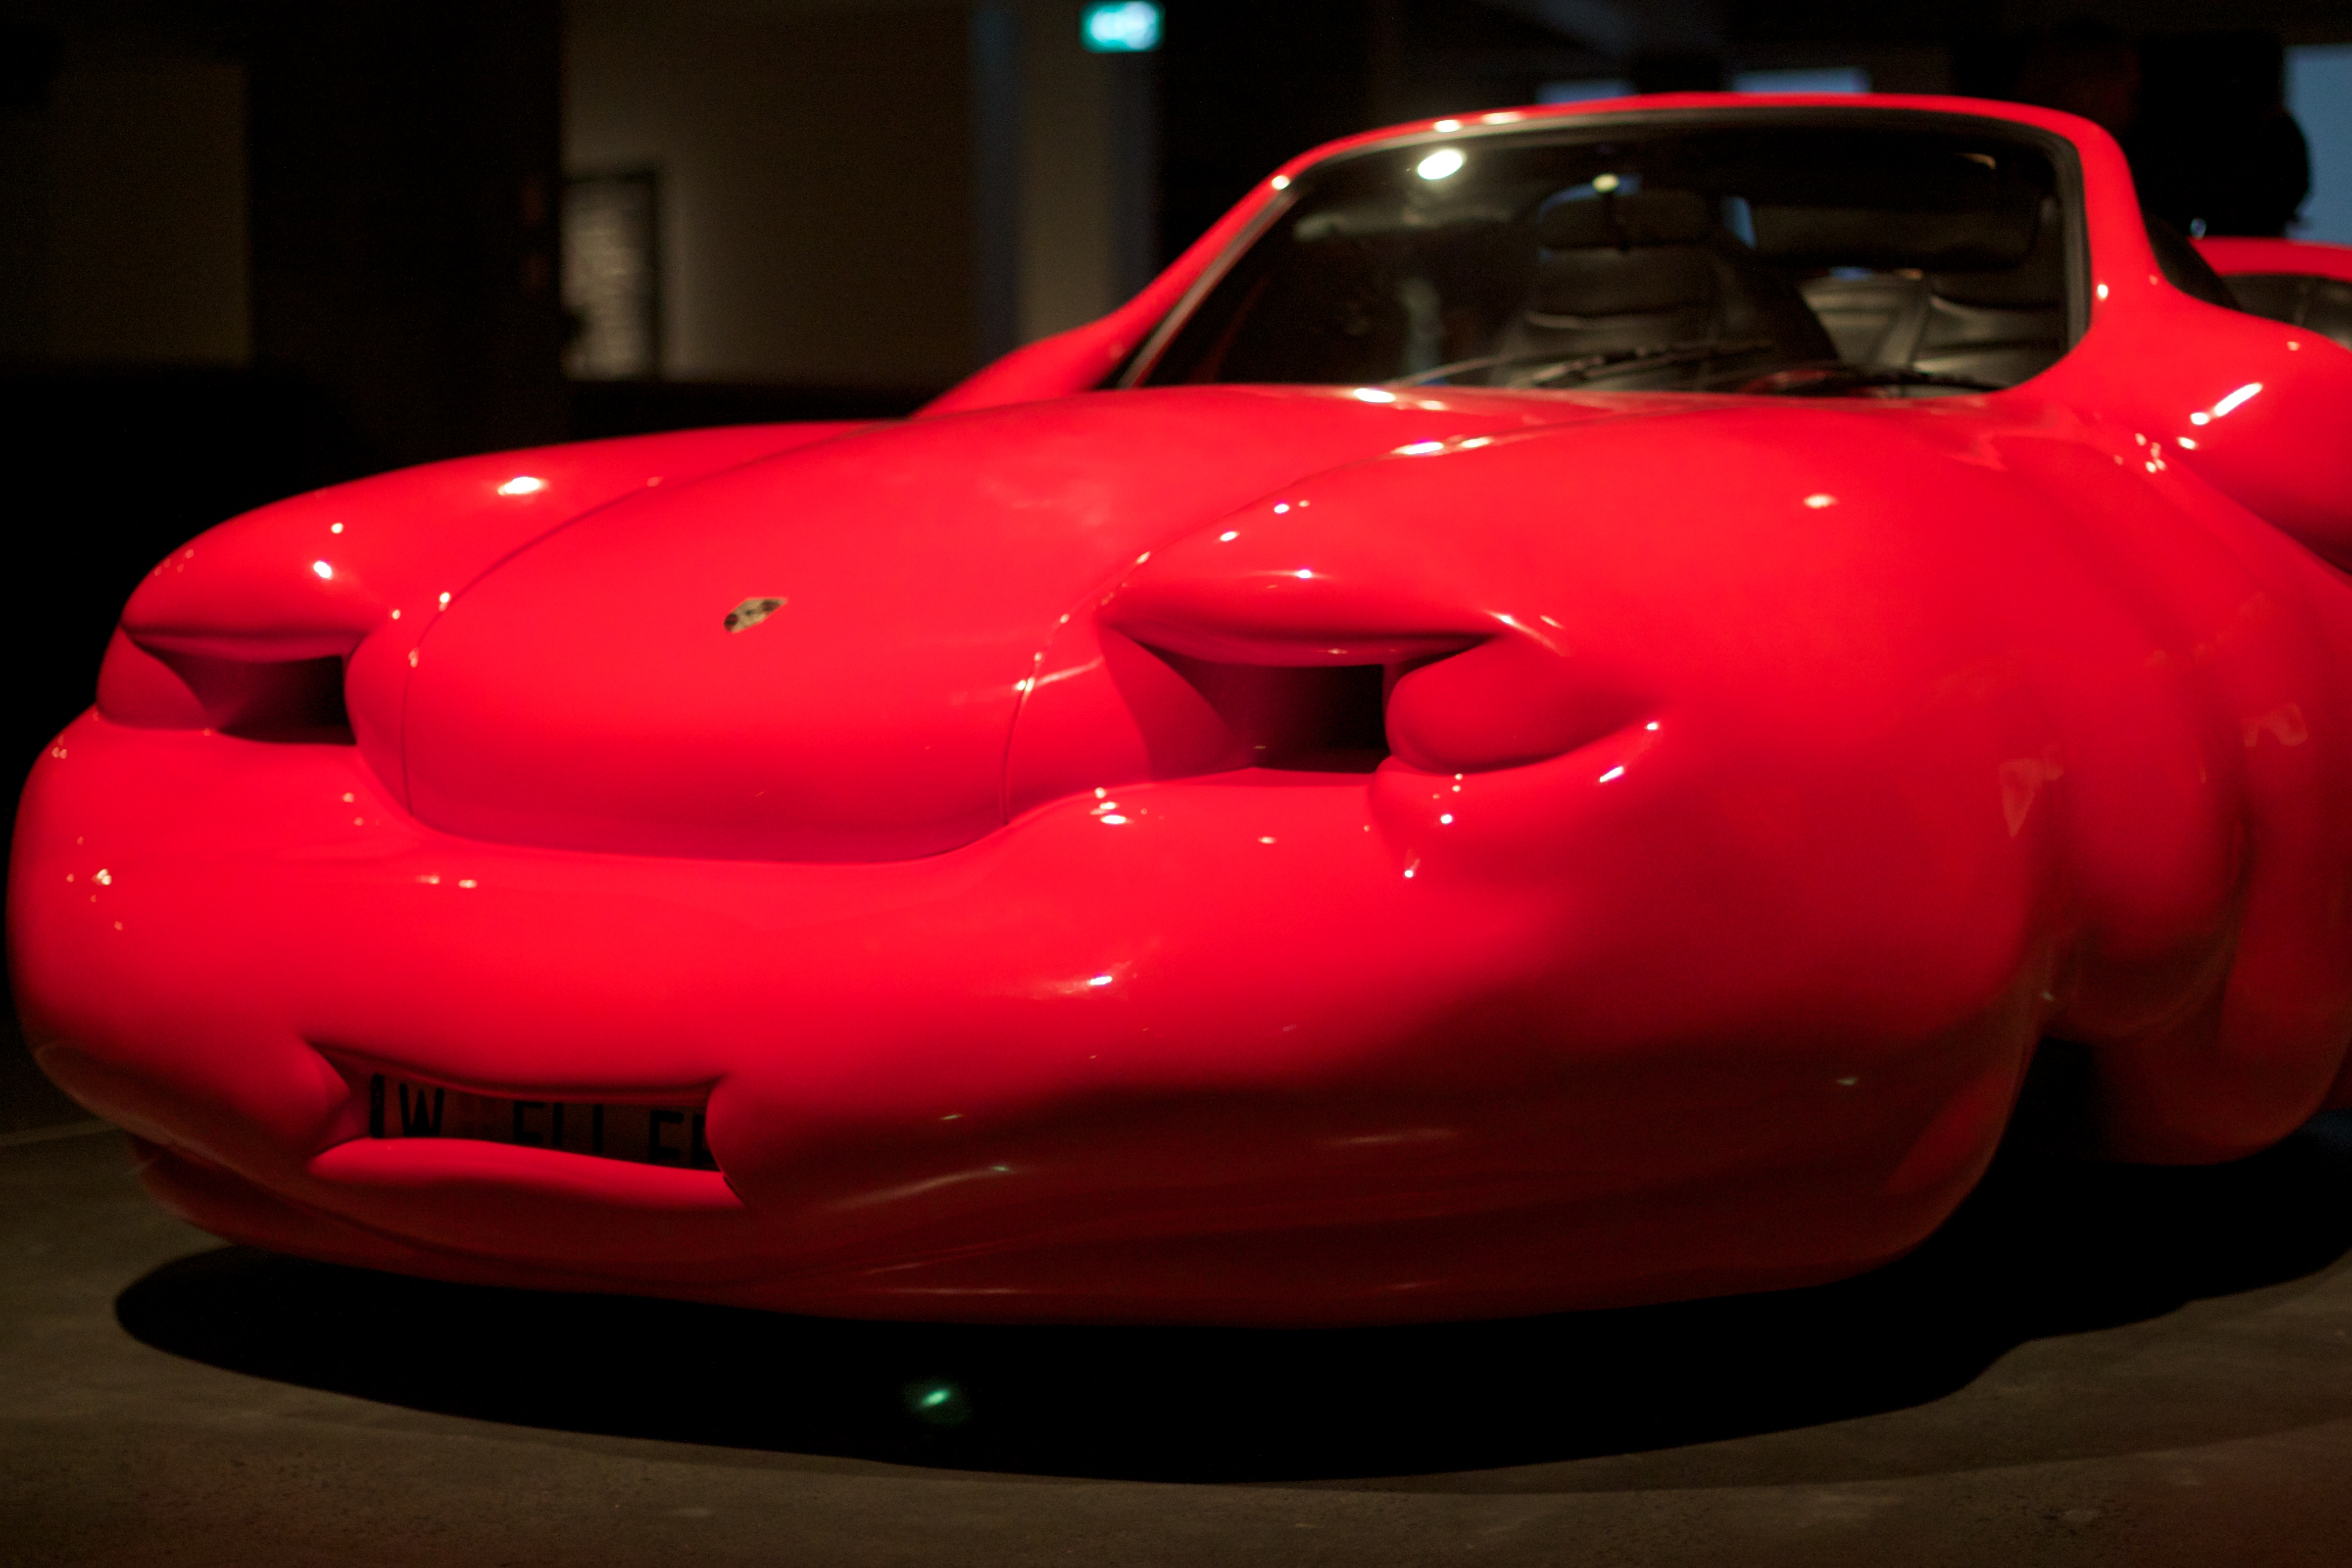
car, wheel, red, vehicle, sports car, muscle car, supercar, exhibition, auodyssey, auto show, concept car, land vehicle, automobile make, automotive exterior, automotive design, luxury vehicle